Baidar ech Chamout

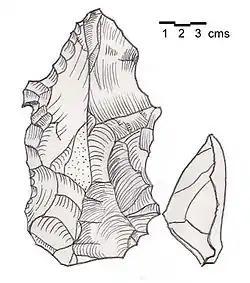
Heavy Neolithic flint tools of the Qaraoun culture found at Mtaileb I - Massive nosed scraper on a flake with irregular jagged edges, notches and "noses".

Baidar ech Chamout, Baïdar ech Chamoût or Beidar Chamout is a small village located northeast of Machgara in the Western Beqaa District of Beqaa Governorate in Lebanon.